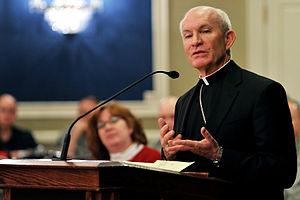
L'archidiocèse d'Omaha est un archidiocèse de l'Église catholique aux États-Unis dont le siège est à Omaha dans le Nebraska. Il a d'abord été fondé, le 6 janvier 1857, en tant que le vicariat apostolique du Nebraska. Il a été élevé au rang de diocèse le 2 octobre 1885 et adopta alors le nom de « diocèse d'Omaha ». Il fut élevé au rang d'archidiocèse le 4 août 1945. Celui-ci comprend deux diocèses suffragants : le diocèse de Grand Island et le diocèse de Lincoln.
George Lucas, né le 12 juin 1949 à Saint-Louis, est un prélat catholique américain, évêque de Springfield en Illinois de 1999 à 2009 et actuel archevêque d'Omaha.